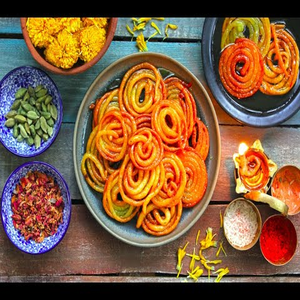
Dish: jalebi